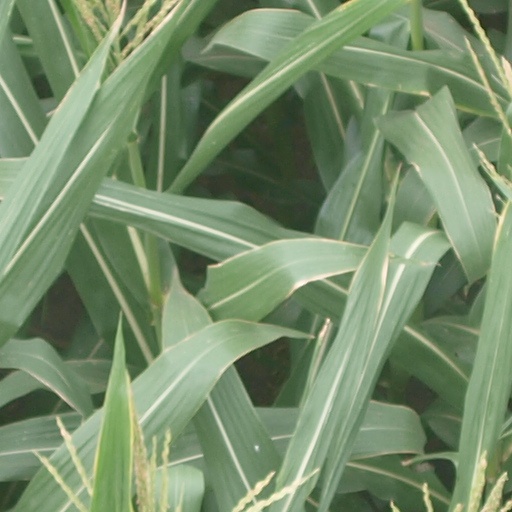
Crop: maize; corn